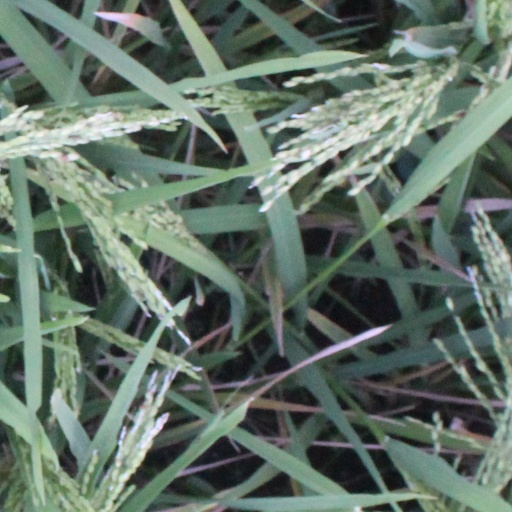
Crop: rice